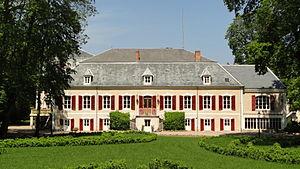
Montaigu-le-Blin est une commune française, située dans le département de l'Allier en région Auvergne-Rhône-Alpes.
Le château de La Boulaize est un château du XVIIᵉ-XIXᵉ siècle situé sur la commune de Montaigu-le-Blin.